Chris Ogbonnaya

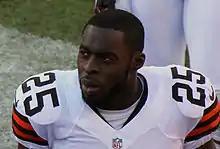
Ogbonnaya with the Cleveland Browns in 2012

Christopher Irem Ogbonnaya (born May 20, 1986) is an American former professional football player who was a running back in the National Football League (NFL). He played college football for the Texas Longhorns and was selected by the St. Louis Rams in the seventh round of the 2009 NFL draft. Ogbonnaya also played for the Houston Texans, Cleveland Browns, Carolina Panthers, and New York Giants.